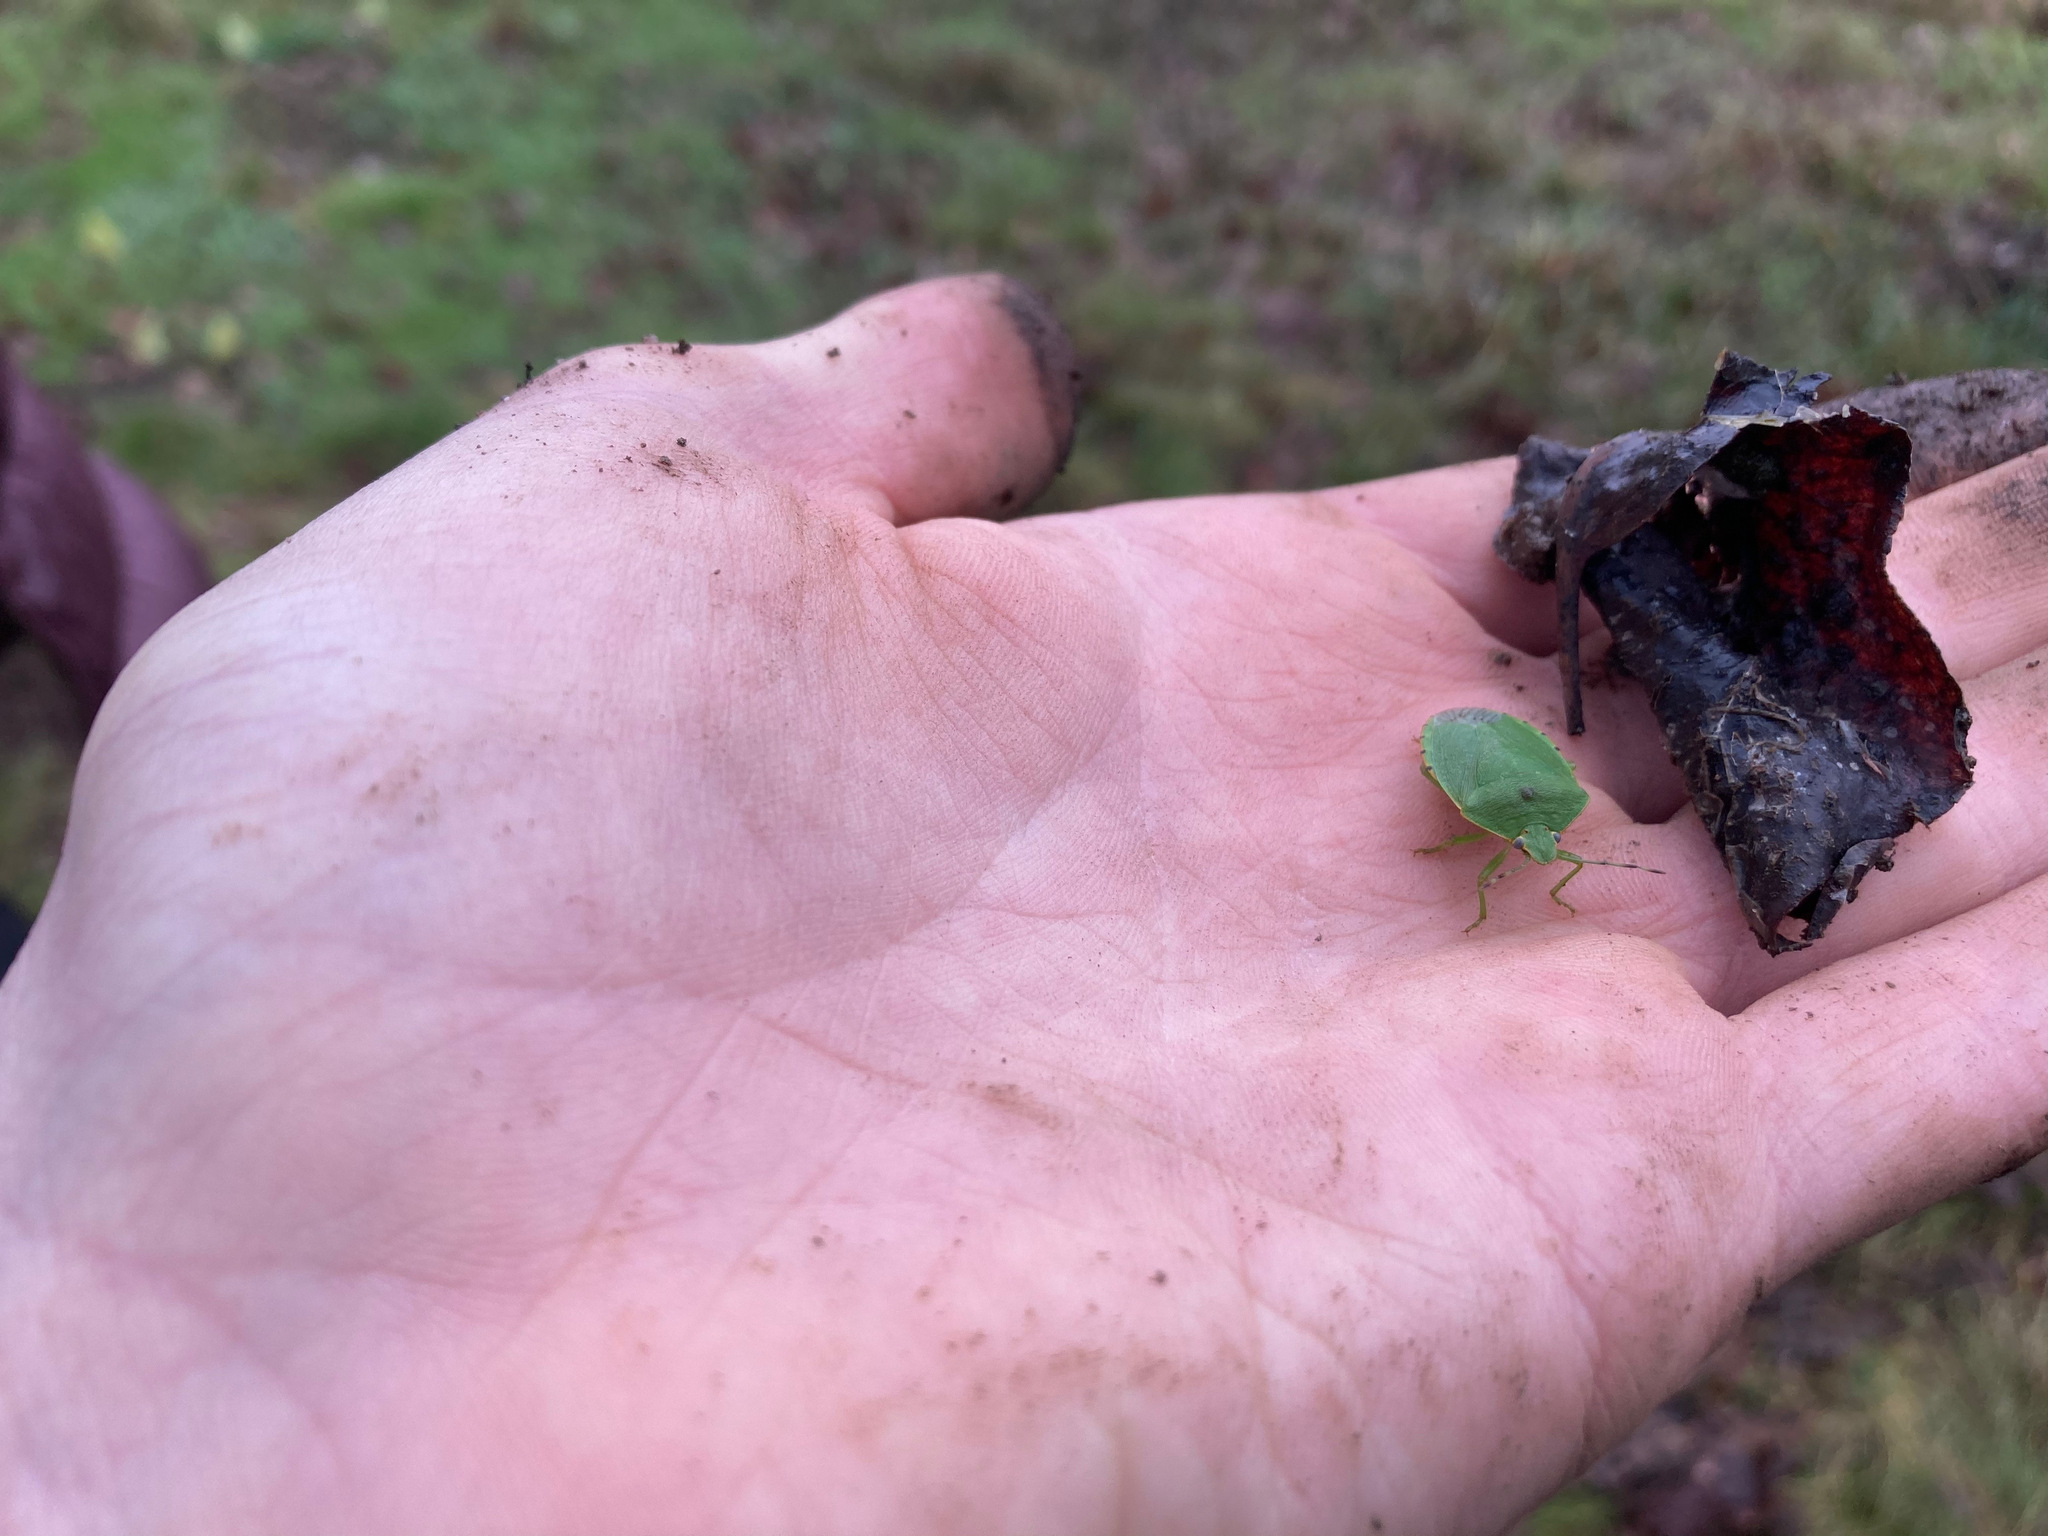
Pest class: stink_bug